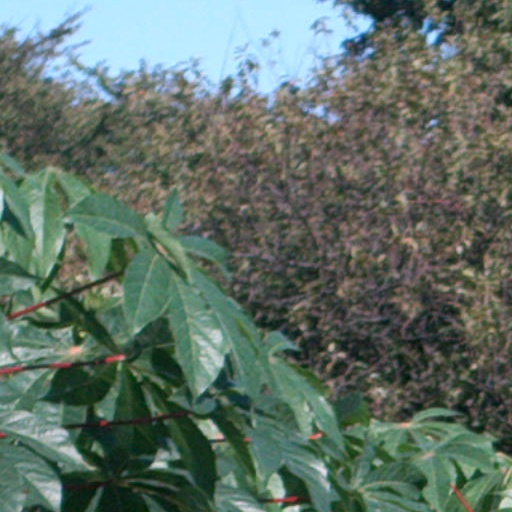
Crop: cassava